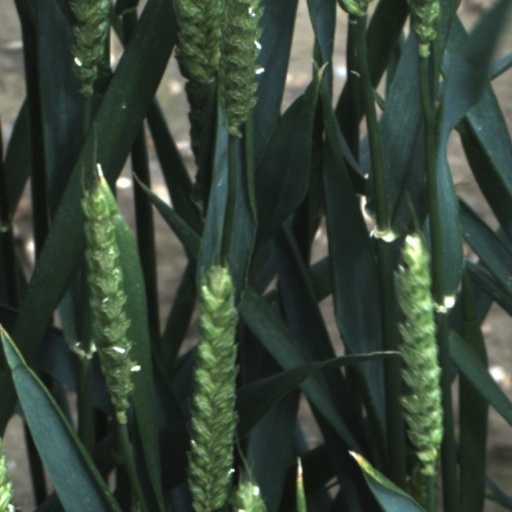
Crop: wheat